Where the Ancient Forests Rustle

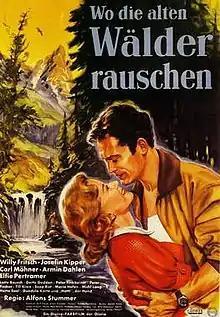

Where the Ancient Forests Rustle is a 1956 West German drama film directed by Alfons Stummer and starring Willy Fritsch, Josefin Kipper and Carl Möhner. It was one of a large number of heimatfilm pictures made during the decade.